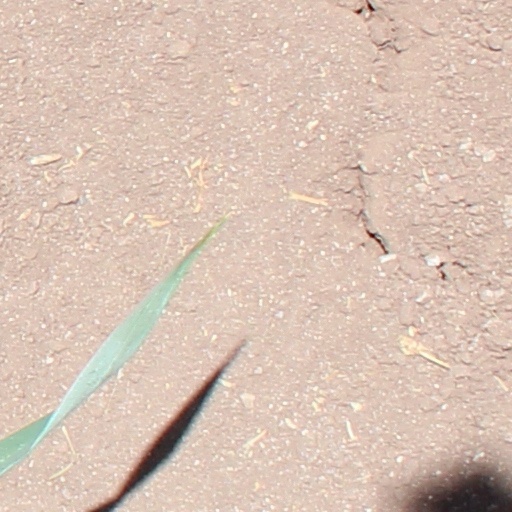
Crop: wheat